Sakado Station (Saitama)

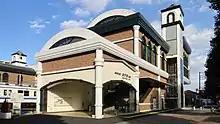
The south entrance with escalators and lift, January 2012

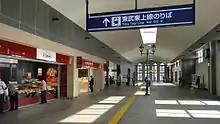
The elevated station concourse, April 2011

The station consists of two sets of island platforms numbered from south to north. From 2010, a new elevated station building provided a central set of ticket gates, replacing the previous exits on the north and south sides.